Mid-Levels

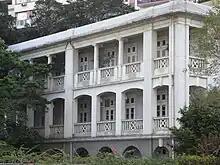
London Mission Building, 78–80 Robinson Road, Photographed in 2010

39 Conduit Road is a residential property developed by Henderson Land Development. Soon after the development was launched in October 2009, the developer claimed to have sold a five-bedroom duplex flat, on the "68th floor" of the 46-storey building for HK$439 million (US$57m). The price, US$9,200 per square foot, set a new world record for the most expensive apartment.